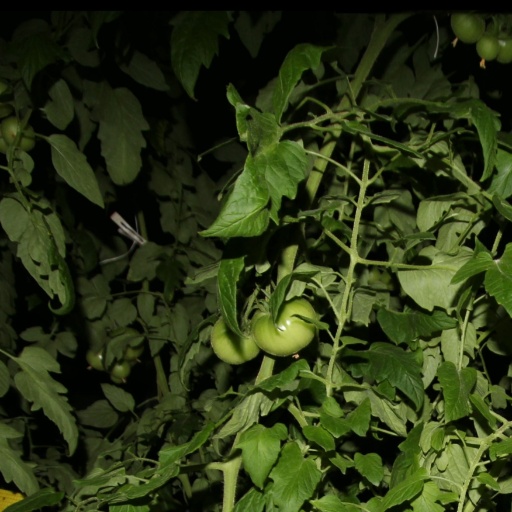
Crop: tomato